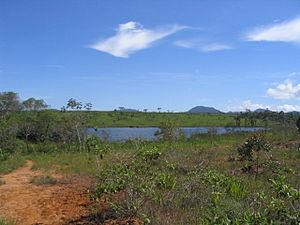
Cette image illustre le lac de Bona Espero au brésil dans l'Etat de Goias Esperanto: Ĉi tiu bildo montras la lagon de Bona Espero en Brazilo ĉe la ŝtato de Gojaso